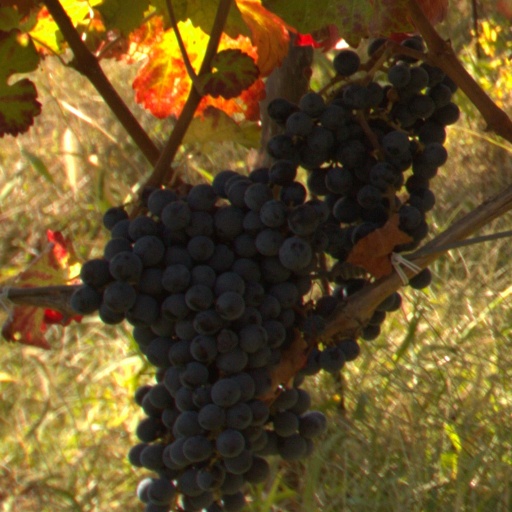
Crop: grape